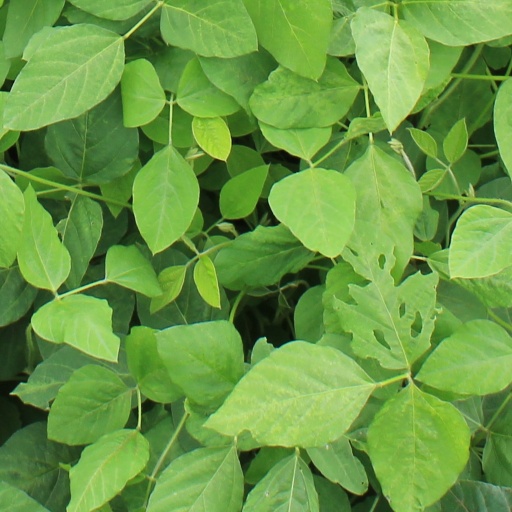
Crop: soybean